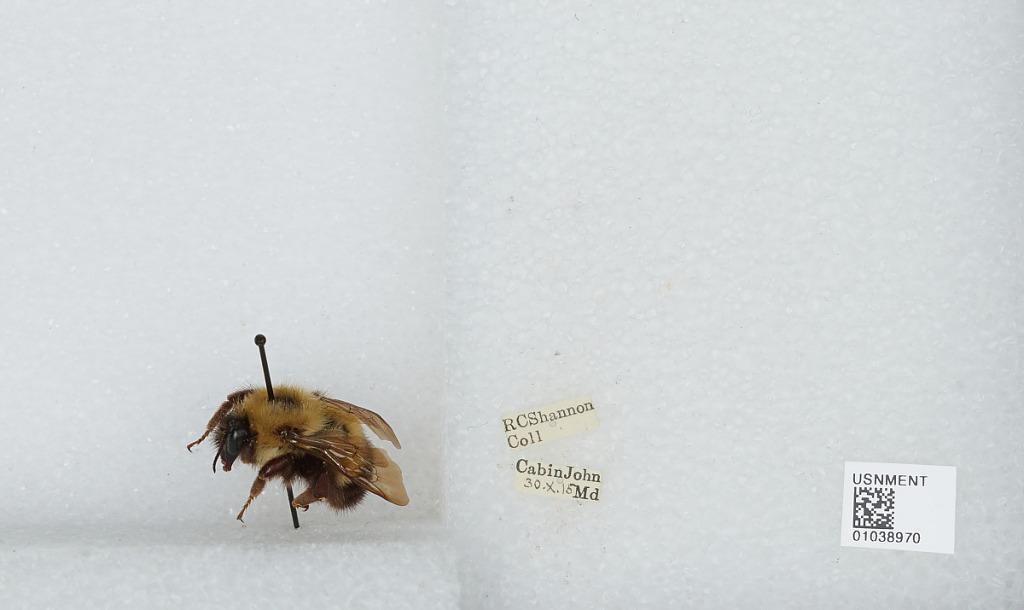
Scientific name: Bombus (Pyrobombus) vagans vagans Smith
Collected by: R. Shannon
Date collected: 1915-10-30
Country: United States
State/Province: Maryland
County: Montgomery
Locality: Cabin John
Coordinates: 38.975, -77.1592